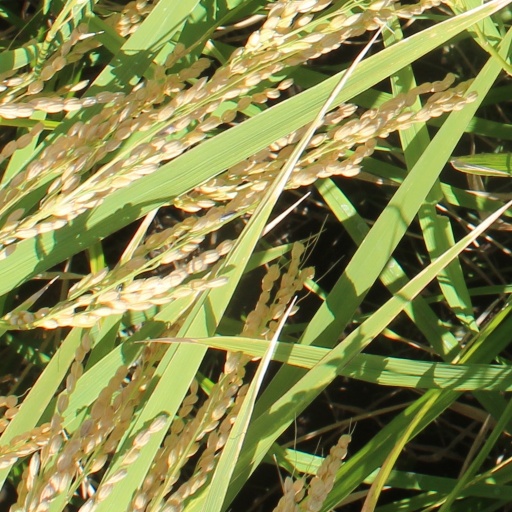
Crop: rice